Commando Leopard

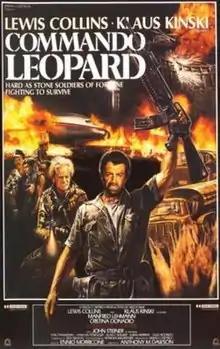
Film poster

Commando Leopard is a 1985 Euro War film directed by Antonio Margheriti and starring Lewis Collins, Klaus Kinski, and Manfred Lehmann.